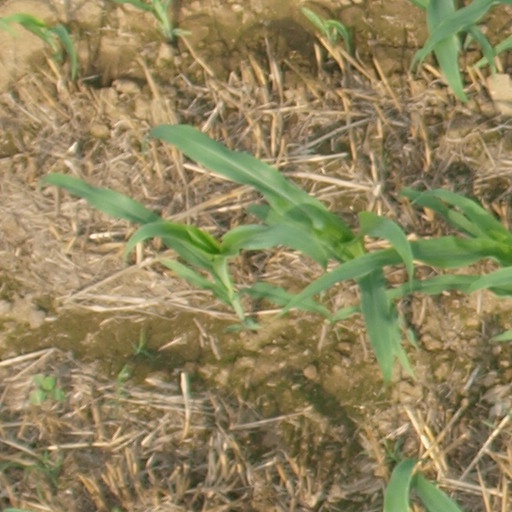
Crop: maize; corn